Et'hem bey Mollaj

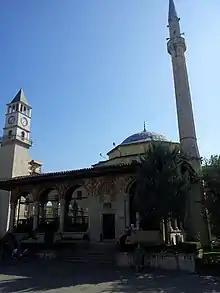
The resting place of Etehem Bey which - unlike other graves - did not get destroyed during the Communist dictatorship and which still can be seen right of the entrance

Haxhi Et'hem Bey also known as Haxhi Et'hem bey Mollaj (1783–1846) was an Ottoman Albanian administrator, nobleman and bejtexhi.